Mercury dime

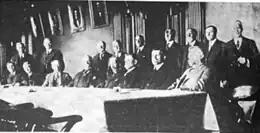
The 1916 United States Assay Commission met on February 9 and February 10, 1916, to test coins from the previous year to ensure they met specifications. Among the members and Mint officials shown were then-Mint Director Robert W. Woolley (standing fourth from left), Engraver of the United States Mint at Philadelphia Charles E. Barber (standing third from left) and Philadelphia Mint Superintendent Adam Joyce (standing at far right).

The Mercury dime was released into circulation on October 30, 1916, the same day that production of the Barber dime ceased. Several newspapers complained that Weinman's monogram was too prominent on the obverse; according to "The New York Times", the Treasury was considering removal. On November 4, Weinman enquired of Joyce whether any removal was contemplated; he received in reply compliments on his design and Joyce's statement that the Mint was not responsible for what appeared in print. Weinman wrote again, hoping to make changes to the dime, but was told that only an act of Congress could change the design.